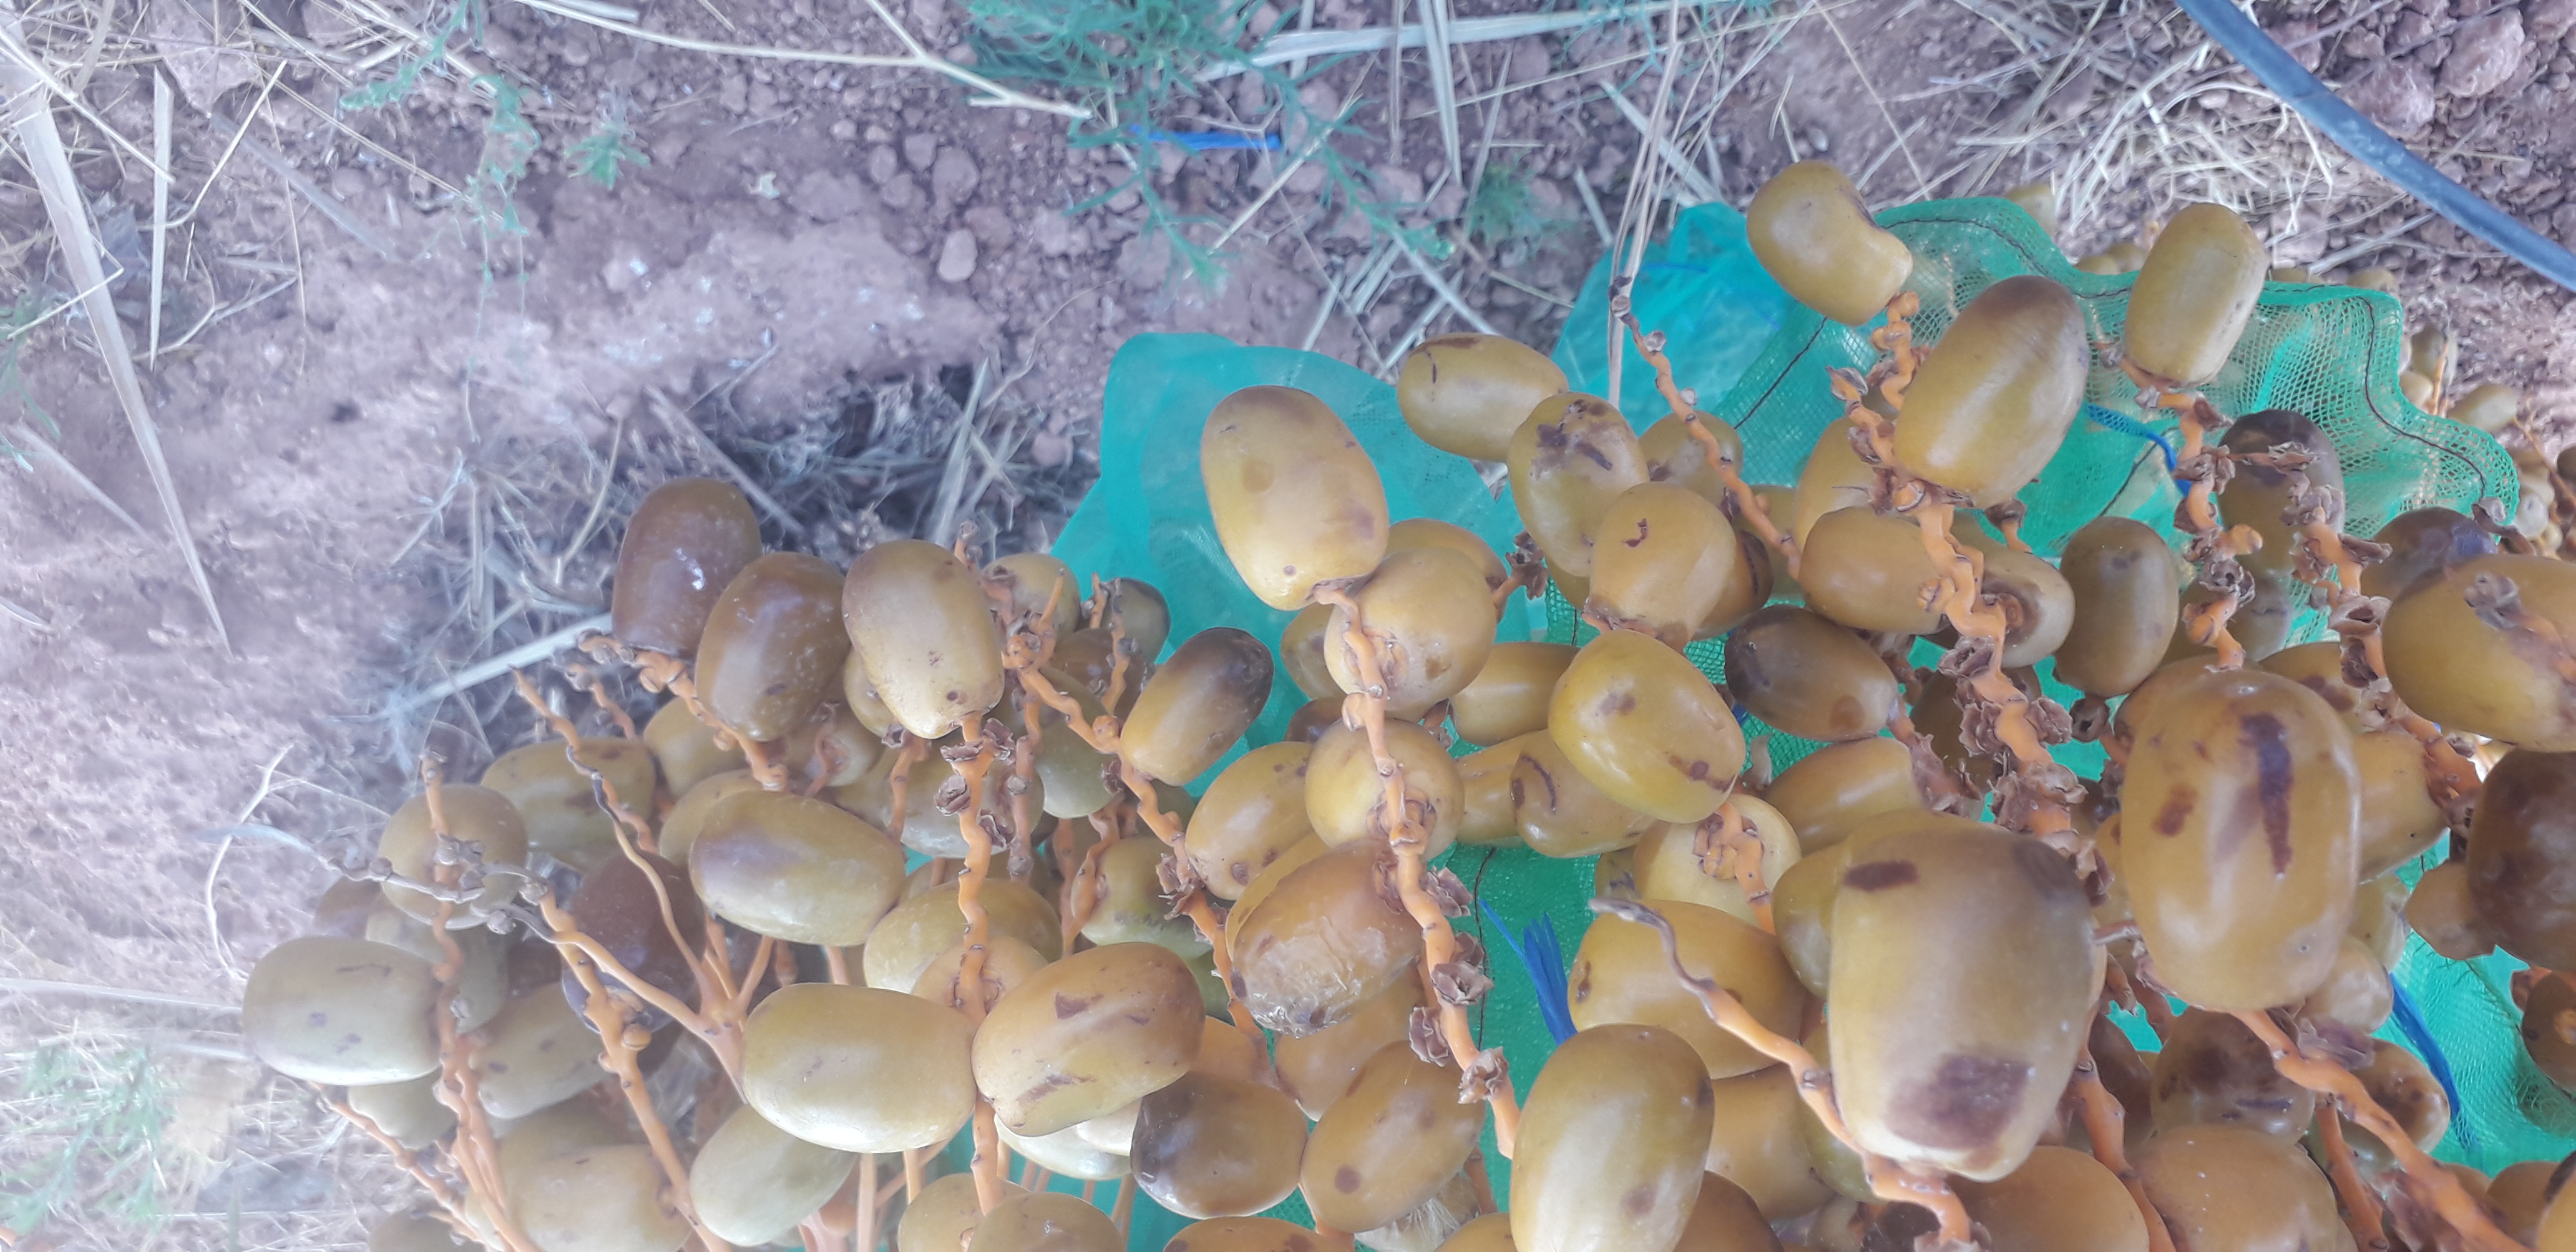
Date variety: Boufagous